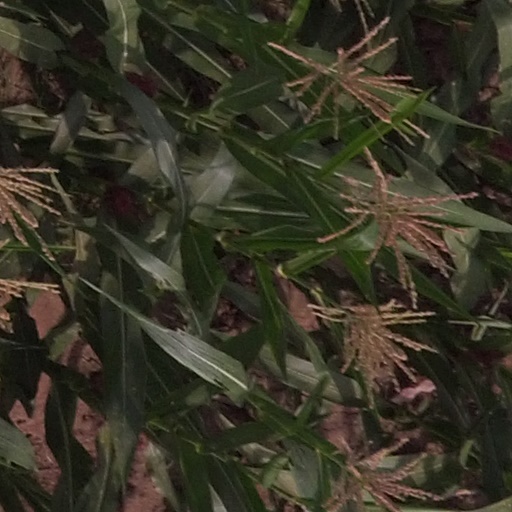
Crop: maize; corn